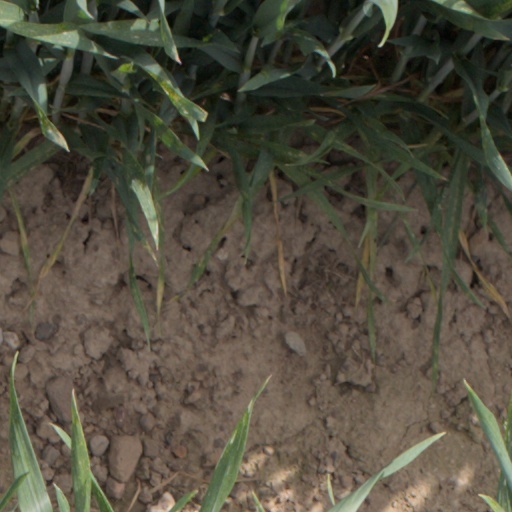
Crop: wheat